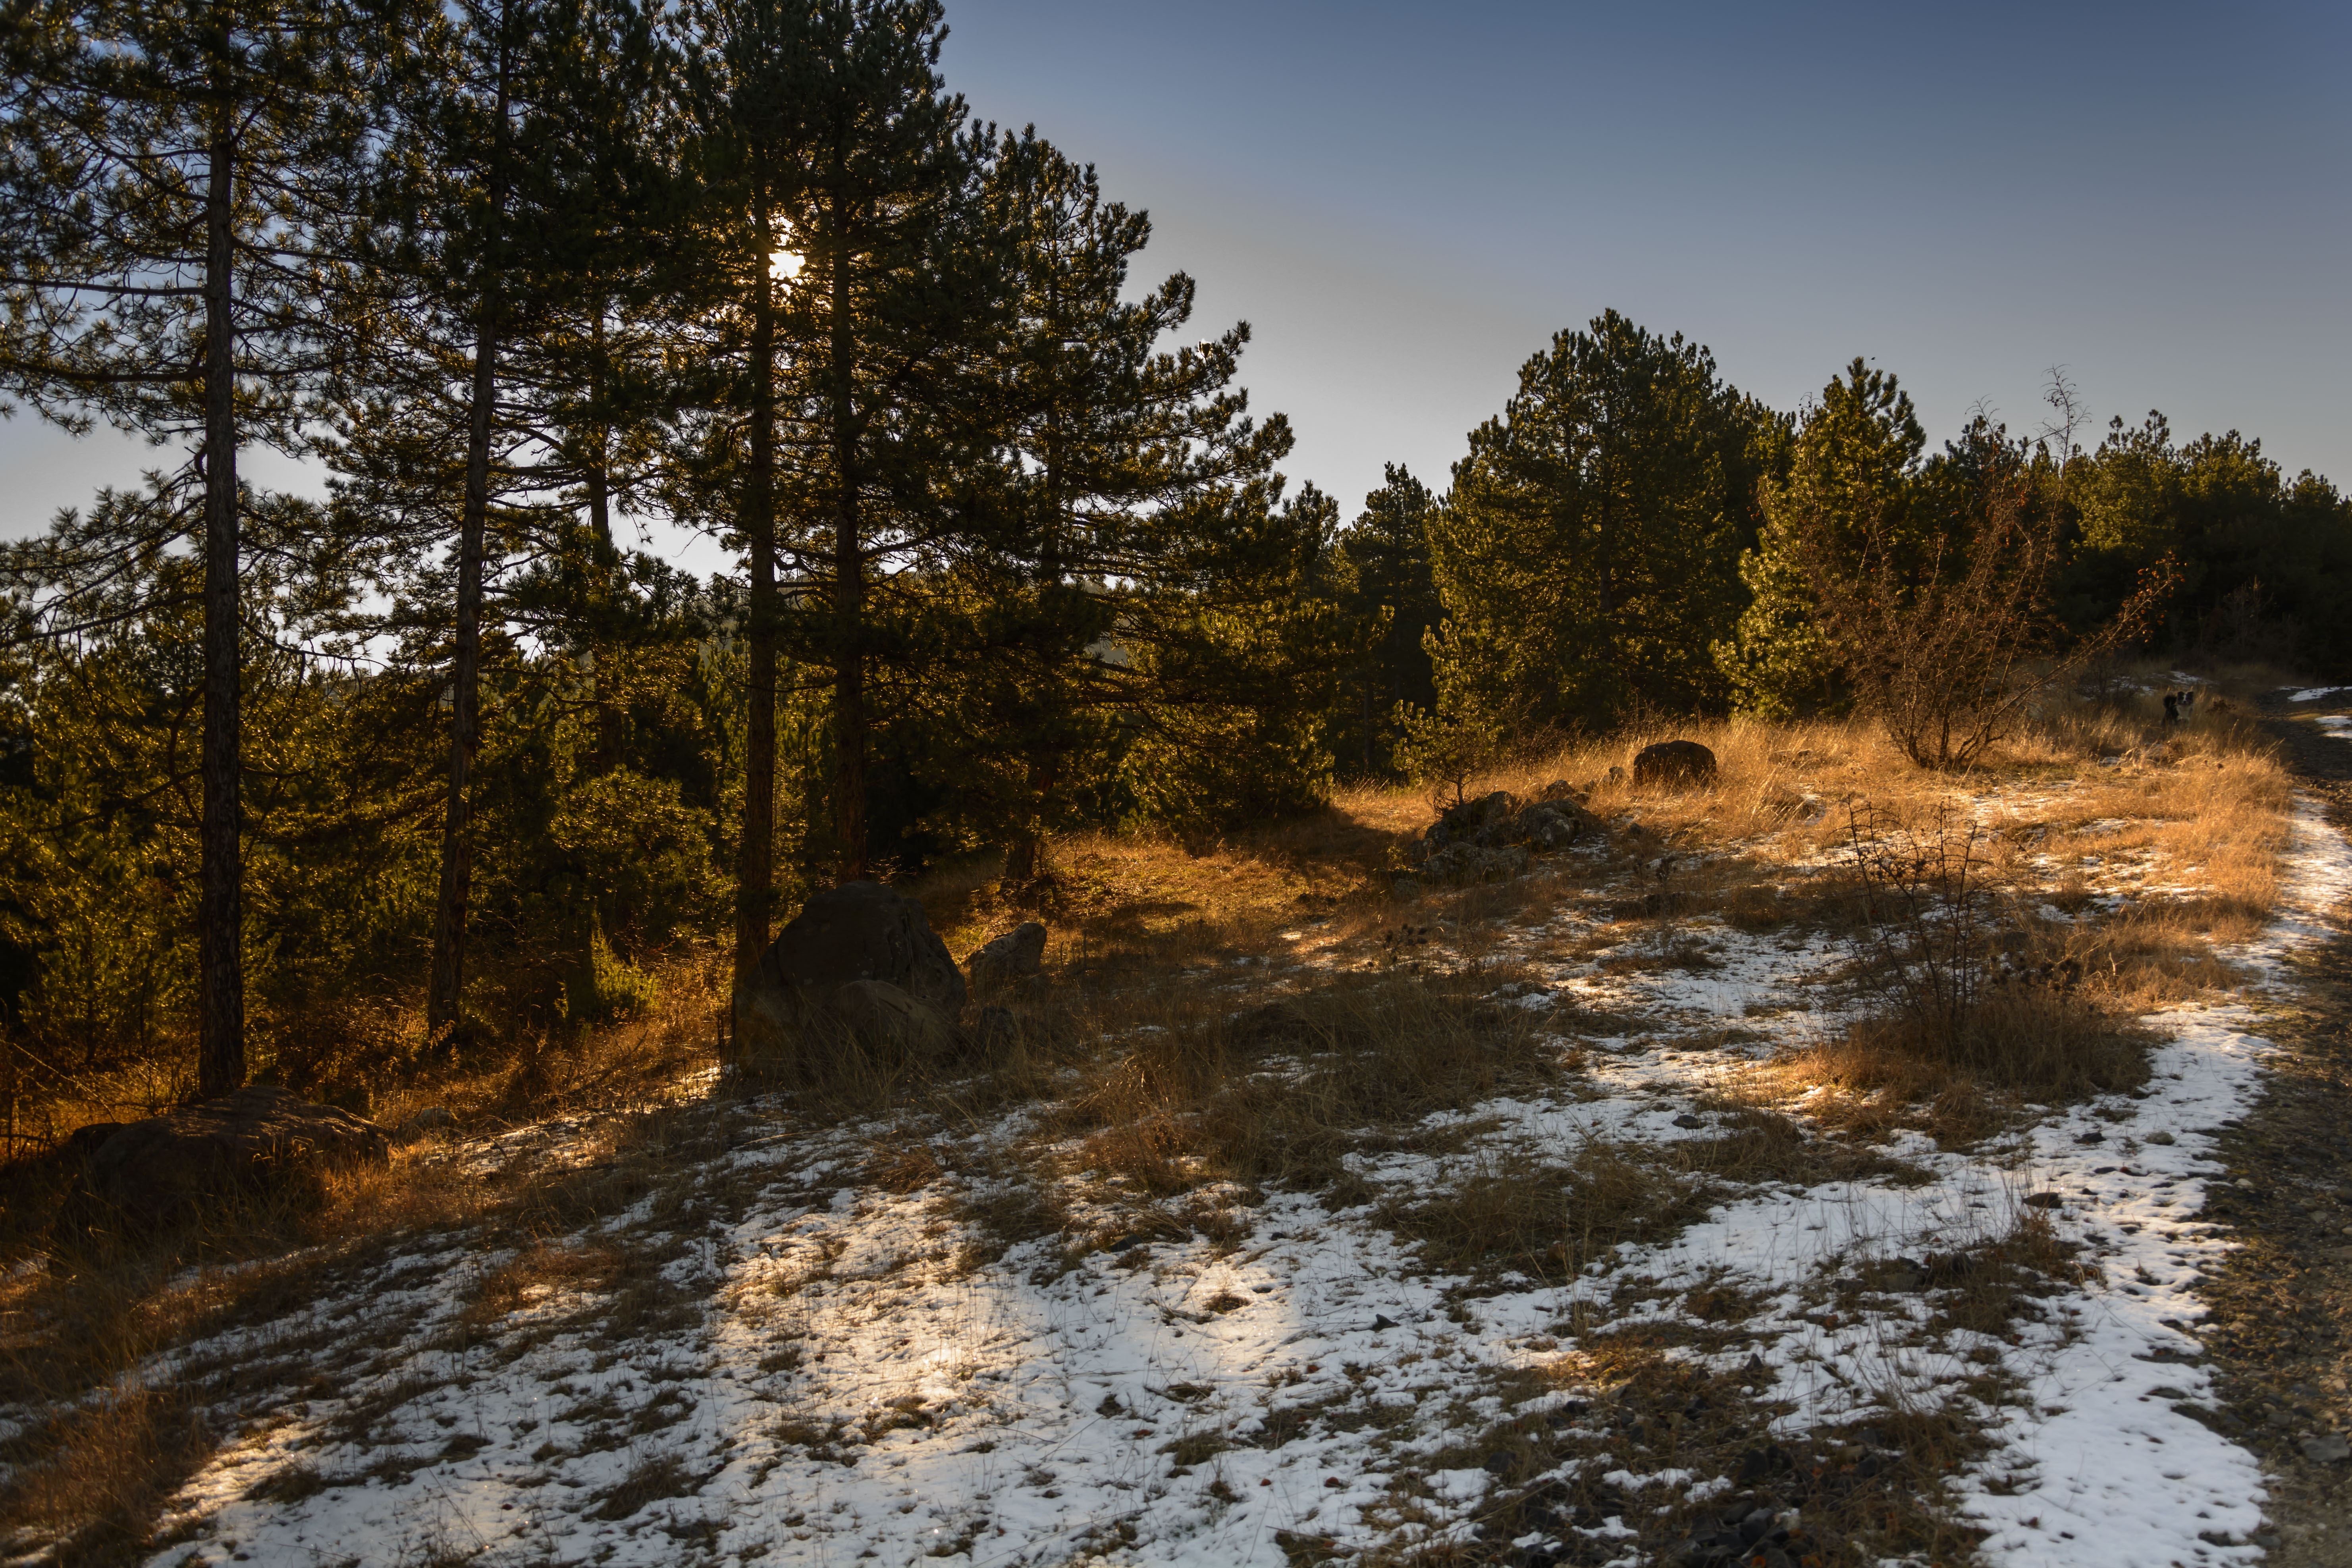
landscape, tree, nature, forest, path, outdoor, rock, wilderness, mountain, snow, cold, winter, light, plant, sky, trail, sunlight, morning, hill, evening, conifer, woodland, freezing, state park, pine family, temperate coniferous forest, geological phenomenon